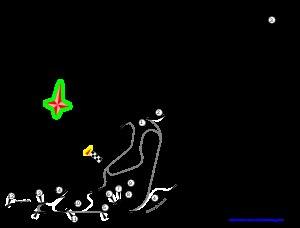
Les 1 000 kilomètres de Buenos Aires, sont une course automobile internationale d'endurance disputée entre 1954 et 1972, à Buenos Aires, la capitale de l'Argentine.